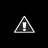
Emotion: neutral